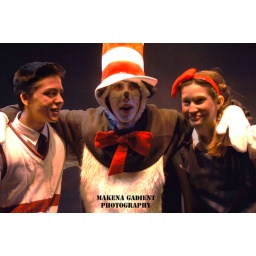
cat in the hat 19